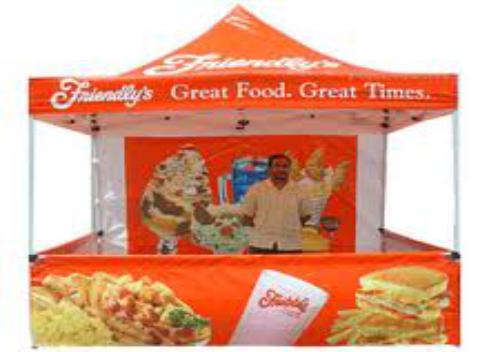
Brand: Friendly's
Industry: Food